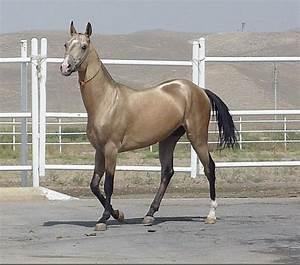
horse